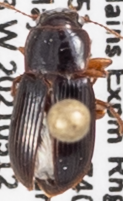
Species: Harpalus desertus
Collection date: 2021-05-12
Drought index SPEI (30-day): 1.382
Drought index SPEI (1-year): -0.476
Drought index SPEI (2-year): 0.23